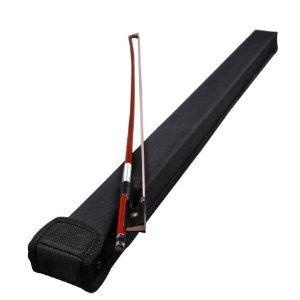
Vio Music Bass Bow Case for One French or One German Bass Bow, With Shoulder Strap
Vio Music Bass Bow Case for One French or One German Bass Bow, With Shoulder Strap Standard Double Bass Bow Case. Suitable for French or Germany Style Bows. Plywood Outside . velvet interior. Wooden Bow Case with Shoulder strap For one French or One German Bass Bow Padding Interior, Light & Strong
Brand: Vio Music
Category: Arts & Entertainment > Hobbies & Creative Arts > Musical Instrument & Orchestra Accessories > String Instrument Accessories > Orchestral String Instrument Accessories > Orchestral String Instrument Bow Cases